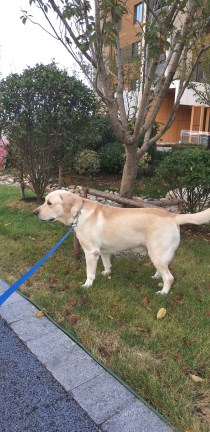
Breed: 3580-n000122-Labrador_retriever